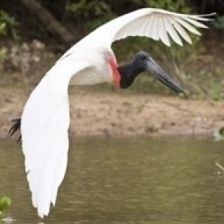
Species: JABIRU
Scientific name: JABIRU MYCTERIA
ImageNet parent category: white_stork